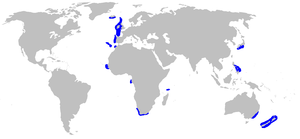
Le Squale-chagrin de l'Atlantique est une espèce de requin benthopélagique vivant à une profondeur de 145 à 2 400 m. Il se rencontre dans l'est de l'Atlantique et à l'ouest de l'Océan indien ainsi que dans l'ouest du Pacifique.